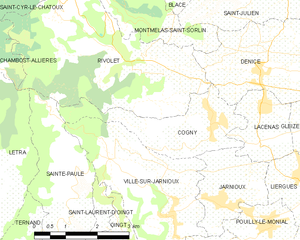
Carte des communes françaises